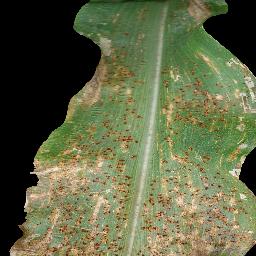
Label: Corn_(Maize)___Common_Rust